Jungle Jim in the Forbidden Land

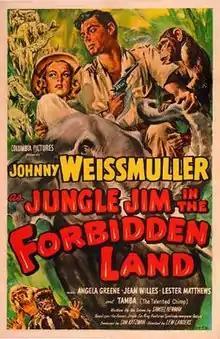
Film Poster

Jungle Jim in the Forbidden Land is a 1952 American black-and-white adventure film directed by Lew Landers and written by Samuel Newman, and starring Johnny Weissmuller as the title character. This was the eighth entry in Columbia's "Jungle Jim" series. Angela Greene and Jean Willes also star.